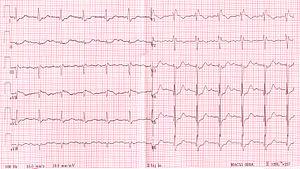
Un bloc de branche est un trouble de la conduction cardiaque dont le blocage est situé sur une des branches du faisceau de His au niveau des ventricules cardiaques.